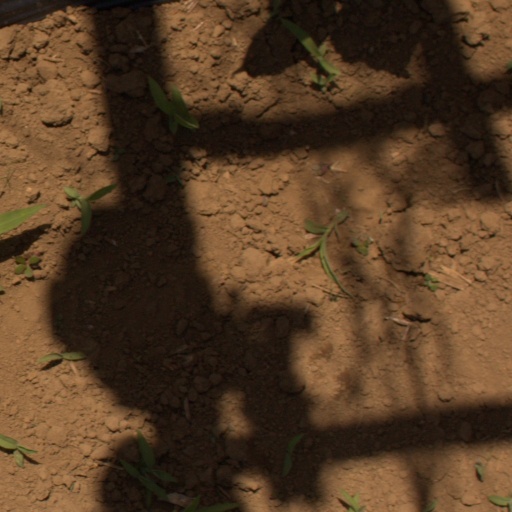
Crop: Jerusalem artichoke